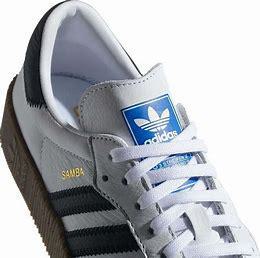
Brand: adidas
Model: Sambarose Skate